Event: Nepal Earthquake
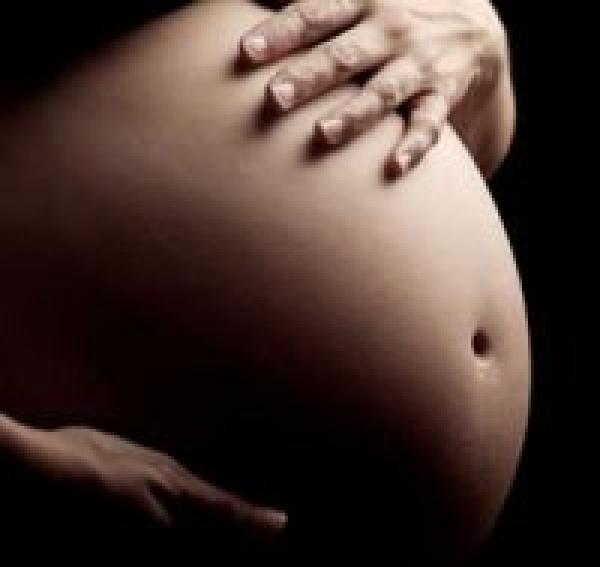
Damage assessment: no_damage